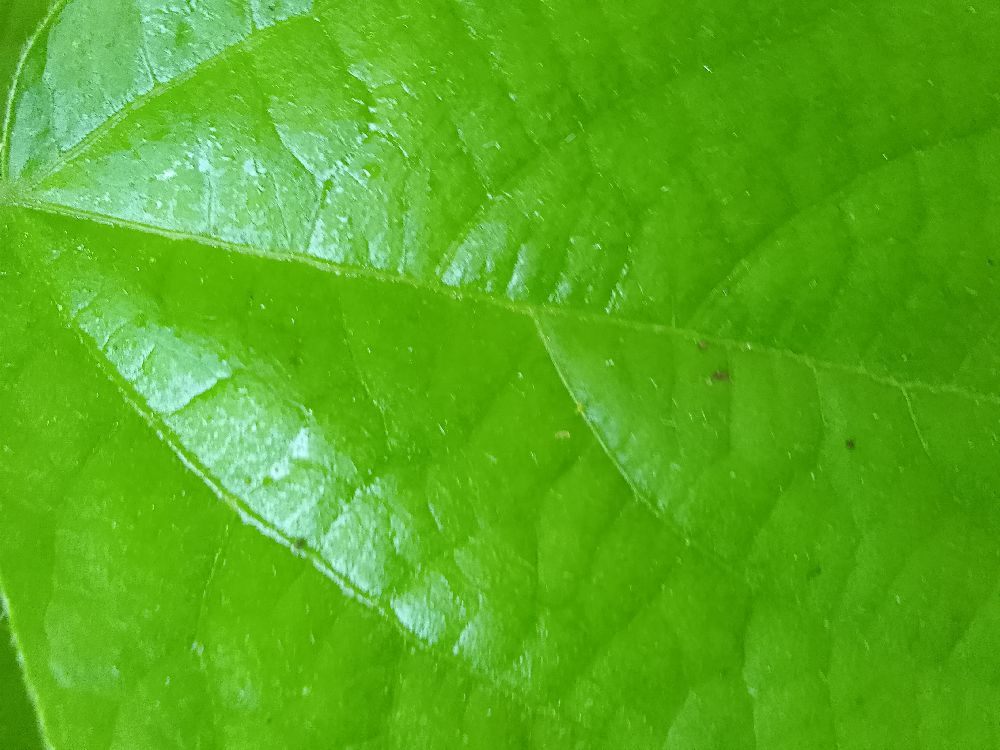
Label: healthy